Adolf Dymsza

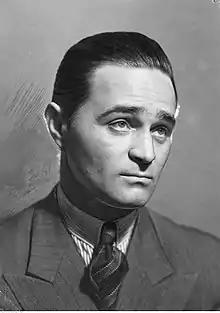
Adolf Dymsza in 1933 film "Dvanáct křesel"

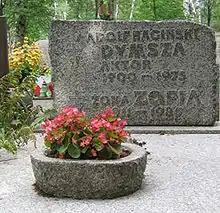
Adolf Dymsza monument at Powązki Cemetery

Adolf Dymsza (born Adolf Bagiński; 7 April 1900 – 20 August 1975) was a Polish comedy actor of both the pre-World War II and post-war eras. He starred in both theatre and film productions, mainly before World War II. He and Kazimierz Krukowski performed as the duo "Lopek and Florek" in "kleynkunst" productions at Qui Pro Quo and other noted Warsaw cabarets. Another pseudonym was "Dodek." He was arguably the most popular Polish comic actor of the 1930s, Andrzej Wajda remarked once, that for him Dymsza and Bodo were symbols of pre-war Polish cinema in general. To this day he is considered the king of Polish film comedy.